God and Man at Georgetown Prep

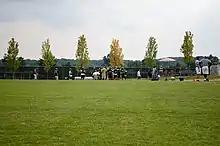
Georgetown Preparatory School in 2009

The author criticizes what he views as a form of atheism through non-religious practice of Catholicism among Christians in the American middle class. Judge explains his perspective that the Catholic faith he observed being taught in Catholic schools from his youth in the 1970s had been unnecessarily simplified from its traditional moorings. He laments that at Georgetown Preparatory School during his time as a student there, the faculty appeared to embrace sexuality and New Age views in favor of Catholic doctrine. Judge writes that the faculty at Georgetown Prep contained a multitude of homosexual priests.